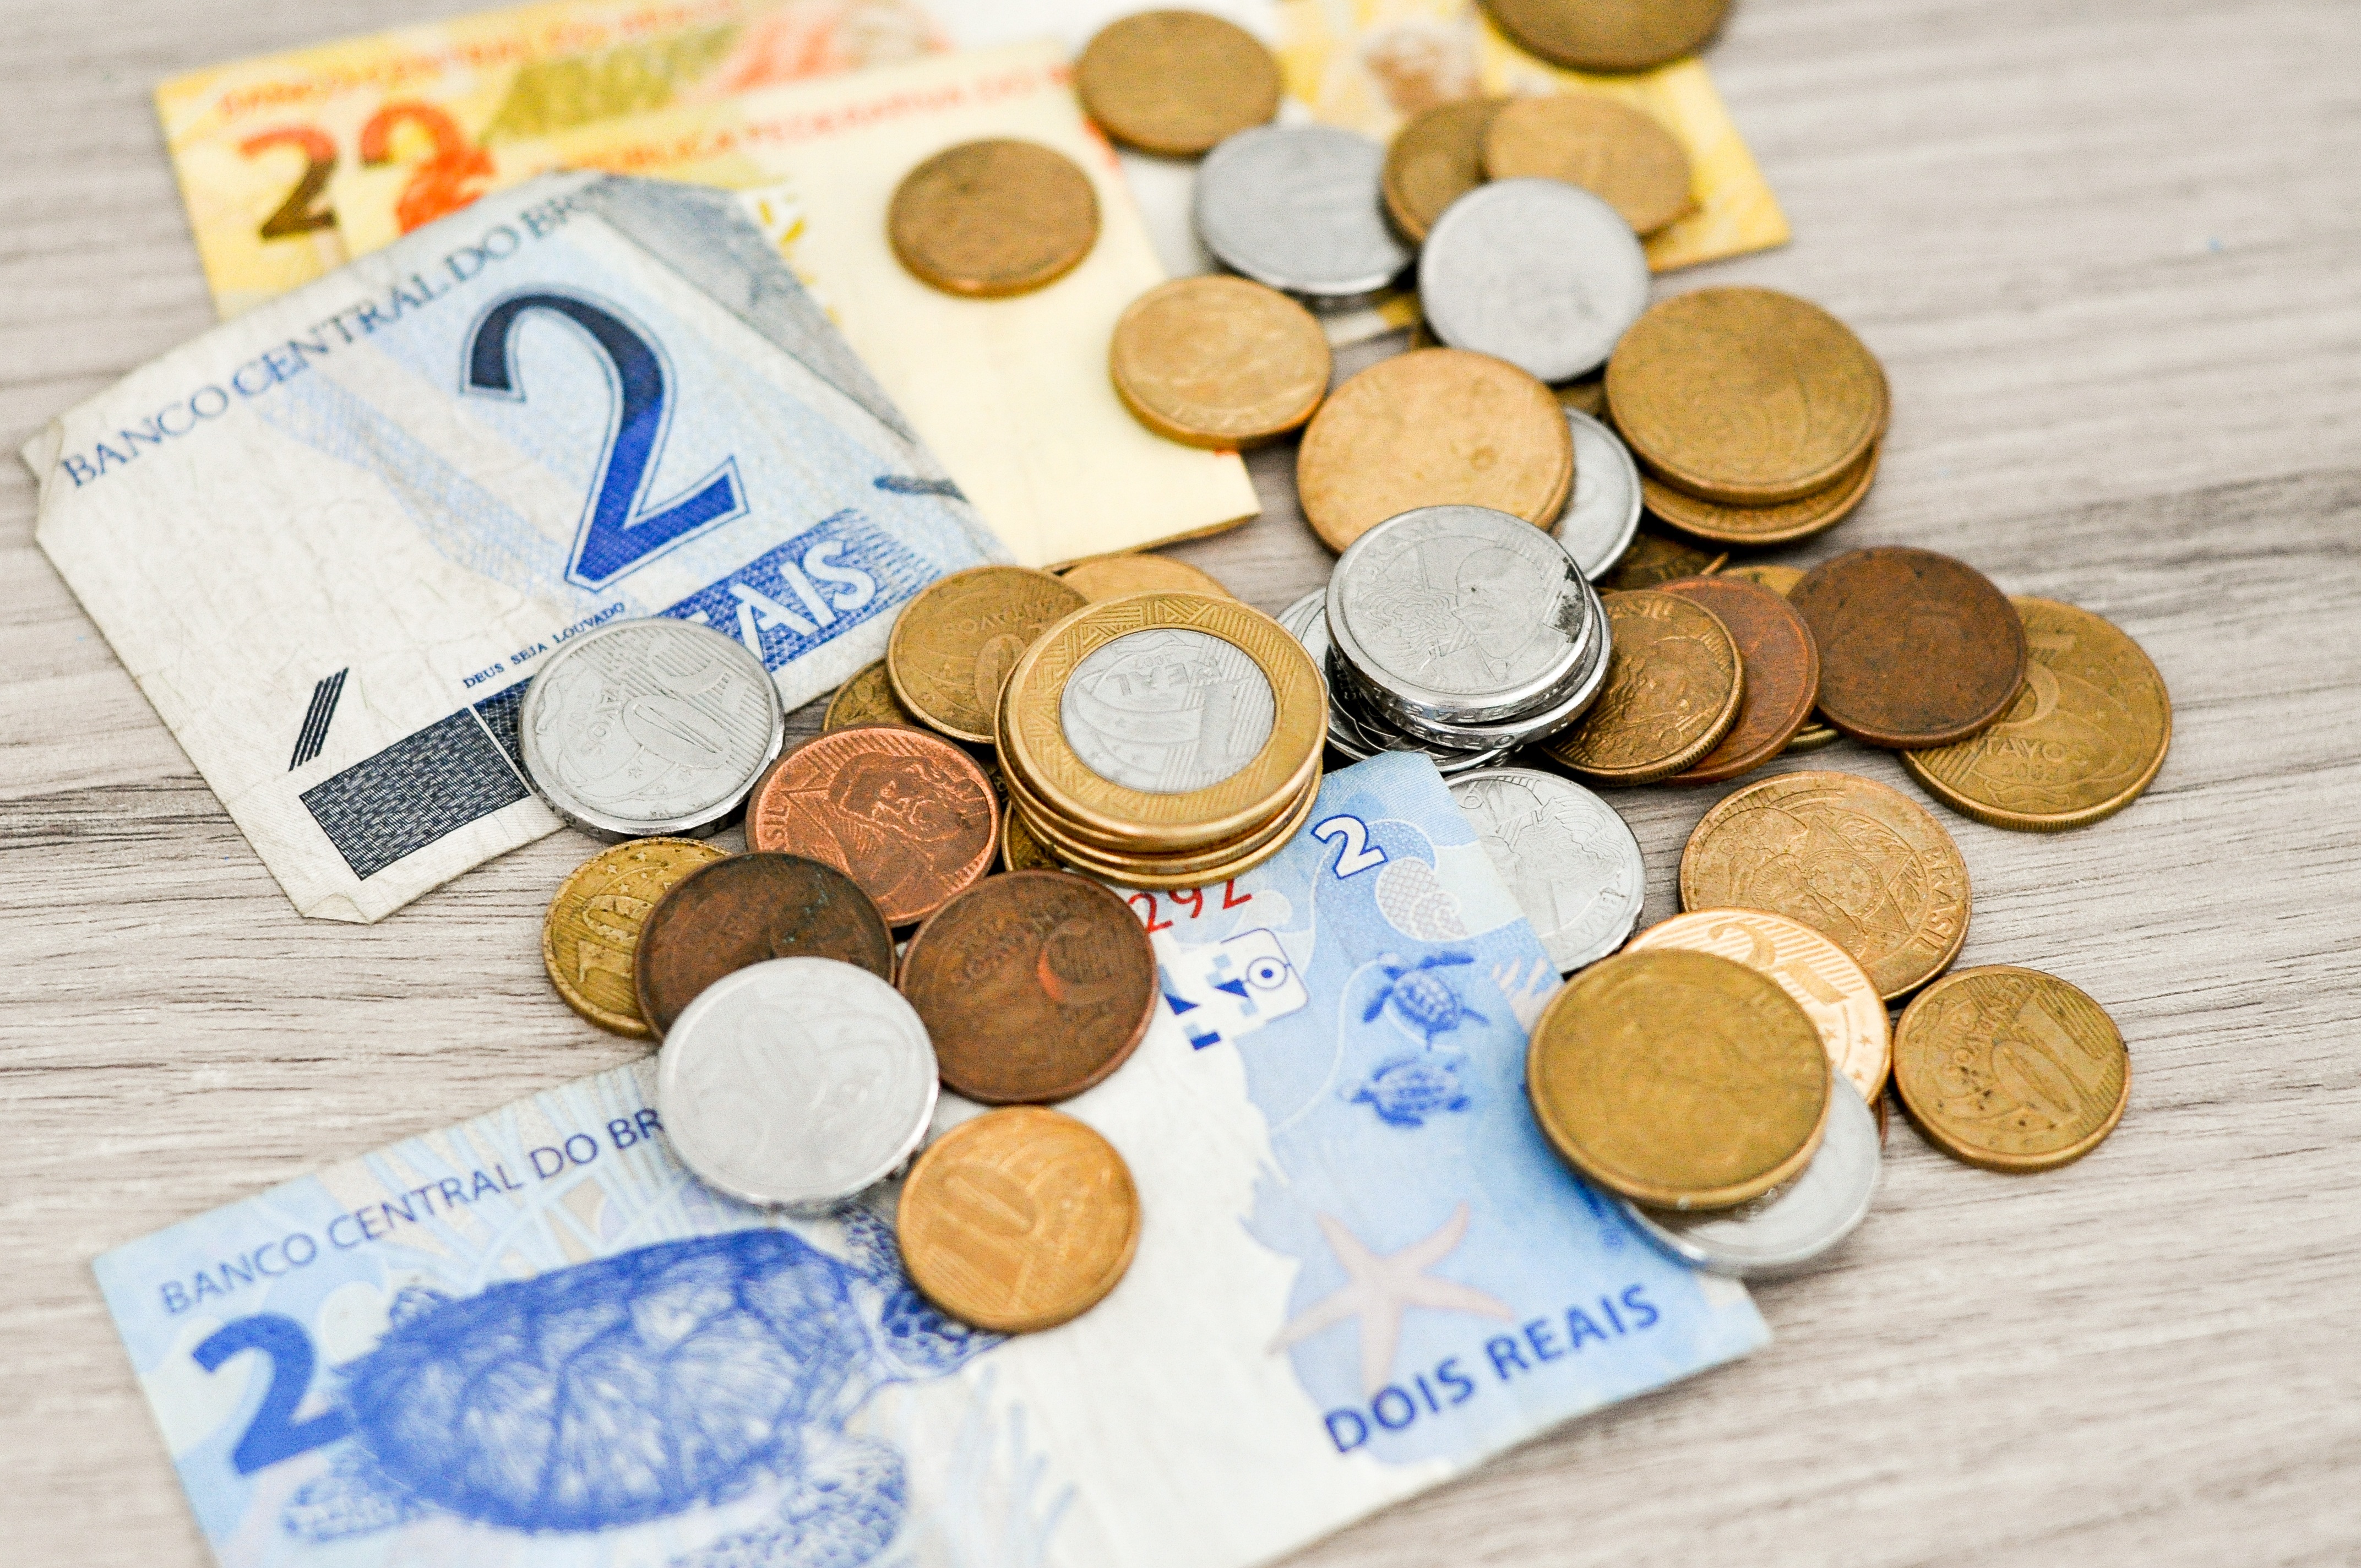
money, cash, currency, coin, real, economy, notes, ballot, income, financial, savings, coins, finance, salary, budget, money in brazil, brazilian currency, financial education